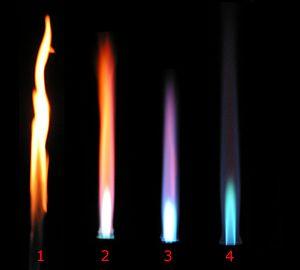
Différents types de flammes d'un bec Bunsen en fonction du flux d'air dans le conduit virole fermée virole mi-ouvert virole presque entièrement ouverte virole entièrement ouverte Cette image créée par Arthur Jan Fijałkowski (WarX) à l'aide de logiciels Open Source est sous licence GFDL. Les photos d'origine sont de Garett. Udziela się zgody na kopiowanie, rozpowszechnianie oraz modyfikowanie tego dokumentu zgodnie z warunkami GNU Licencji Wolnej Dokumentacji, w wersji 1.2 lub nowszej opublikowanej przez Free Software Foundation